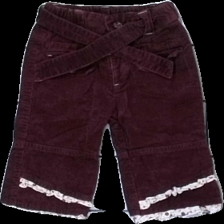
View: front
Type: Trousers
Category: Children
Brand: Kappahl
Colors: Purple
Material: 100%cotton
Cut: Regular
Size: 74
Season: Autumn
Price range: 50-100
Recommended usage: Reuse